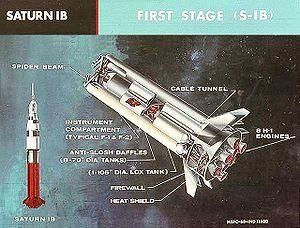
L'étage S-IB était le premier étage du lanceur Saturn IB, qui a été utilisé pour des missions habitées en orbite terrestre basse. Il était composé de neuf réservoirs d'ergols, huit ailerons, une structure de poussée, huit moteurs H-1, parmi de nombreux autres composants. Les réservoirs d'ergols consistaient en huit réservoirs Redstone, arrangés autour du réservoir d'un missile Jupiter rempli de LOX. Les quatre moteurs extérieurs pouvaient être orientés pour guider la fusée en vol. Il fonctionnait environ 2,5 minutes avant sa séparation à une altitude de 62 km.